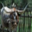
Label: cattle